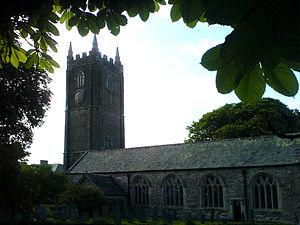
Egloshayle est un village et une paroisse civile des Cornouailles septentrionales en Angleterre, au Royaume-Uni. Le village se trouve sur le Camel, au sud-est de Wadebridge. La paroisse s’étend au sud-est du village, incluant Washaway et Sladesbridge.